Beatrice Fihn

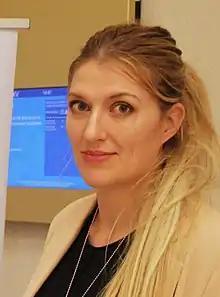
Fihn in 2016

Beatrice Fihn (born 17 November 1982) is a Swedish lawyer. She was the executive director of the International Campaign to Abolish Nuclear Weapons (ICAN) from 2014 to 1 February 2023.